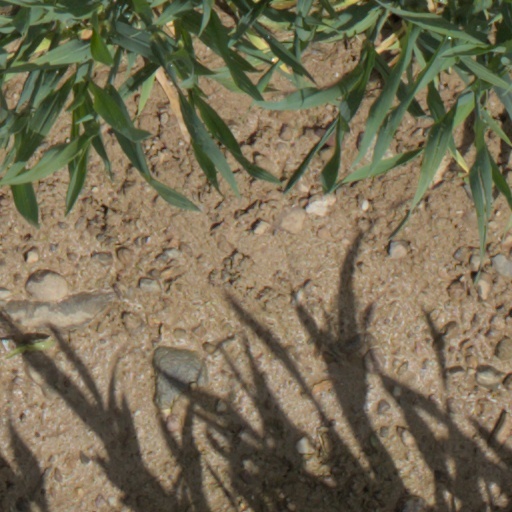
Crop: wheat